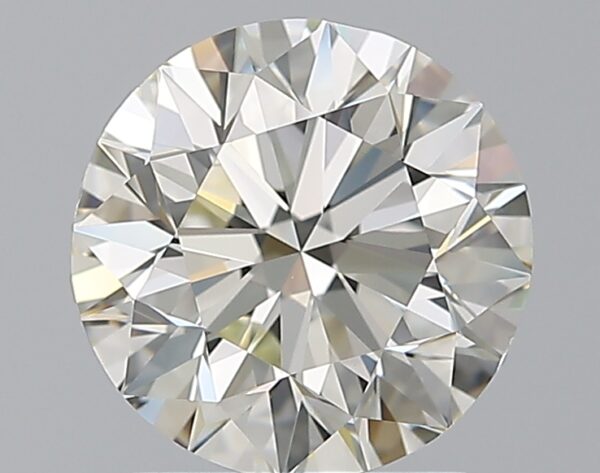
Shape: round
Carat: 2.01
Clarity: VS1
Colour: K
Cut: EX
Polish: EX
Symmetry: EX
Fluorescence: N
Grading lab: GIA
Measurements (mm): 7.95 x 8.01 x 5.05